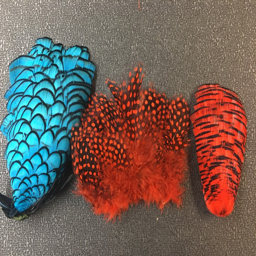
here are the feathers out of the packages .